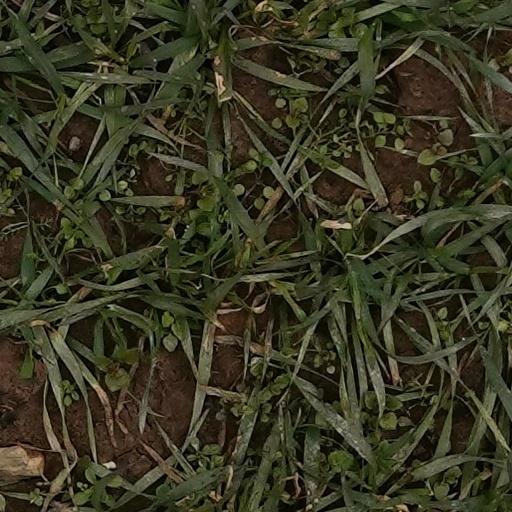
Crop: wheat